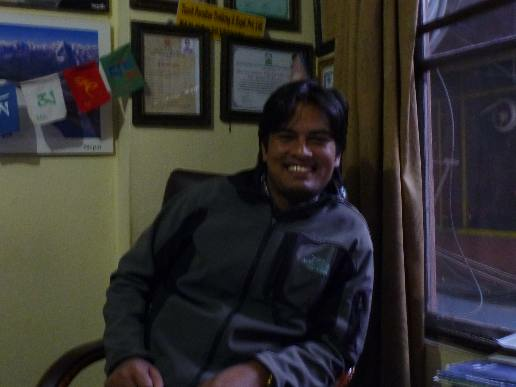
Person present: Yes